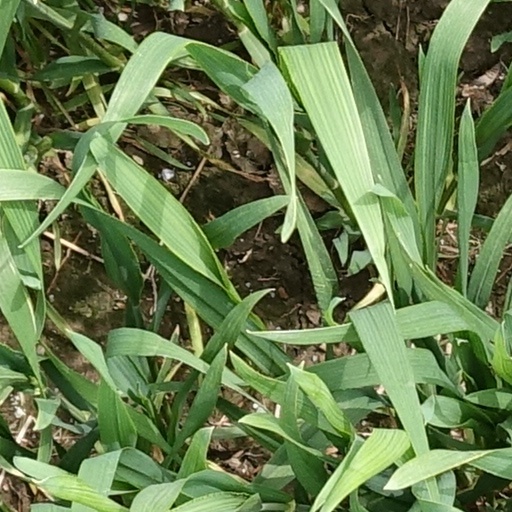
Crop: wheat